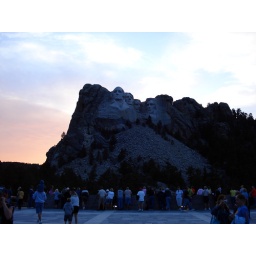
When sunset came, the sun disappeared right behind the mountain and the sky immediately lit up in pink, orange and blue.